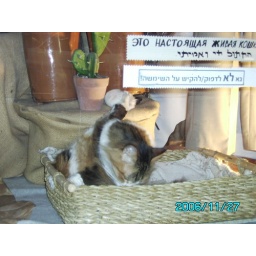
the cat is real... and alive. pls, do not knock in the window :-D